Karamjit Singh

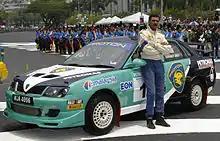

Karamjit Singh (born 29 January 1962), also known as the Flying Sikh, is a Malaysian rally driver and was the first Asian driver to win the Fédération Internationale de l'Automobile (FIA) Production Car World Championship for Drivers, doing so on his first try. He has been rallying professionally since 1985. He has won the 2001 Asia Pacific Rally Championship for Drivers, the 2002 FIA Production Car World Championship for Drivers, as well as the 2002 and 2004 FIA Asia-Pacific Rally Championship for Drivers. He has raced for the Petronas EON Racing Team and Team Proton Pert Malaysia using Proton 4WD rally cars. His co-drivers have been (in chronological order) Ron Teoh, Allen Oh and John Bennie.